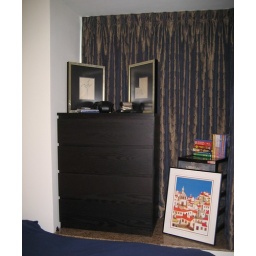
Draws on the window ledge, two drawings by George Chinnery precariously placed, with more red from a print from Portugal